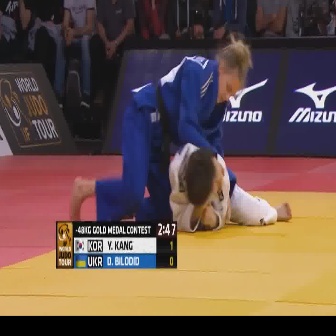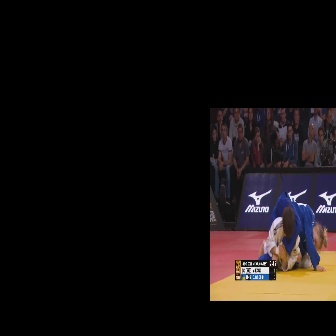
  Please identify the target specified by the bounding box [67,38,253,223] in the first image and locate it in the second image. Return the coordinates in [x_min,y_min,x_max,y_max] format.
Answer: [248,190,328,270]